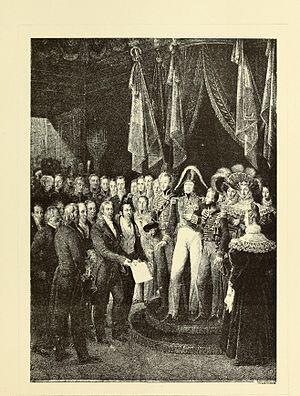
Cette page concerne l'année 1831 du calendrier grégorien.